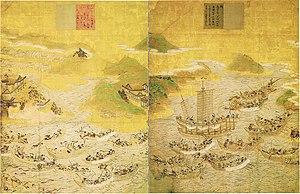
Bataille navale de Dan-no-ura en 1185.
La guerre de Genpei nommée également Guerre Jishō–Juei est une guerre civile de l'ancien Japon, qui doit son appellation à la contraction des noms des deux clans qu'elle confronta : les Minamoto ou Gen suivant la lecture on'yomi des caractères d'où le nom du clan Genji et les Taira ou Hei d'où le nom de la famille Heike.